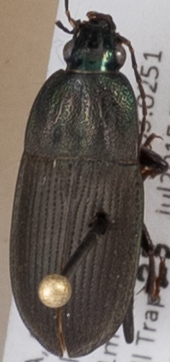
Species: Chlaenius tomentosus
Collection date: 2015-07-23
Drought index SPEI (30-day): -0.2
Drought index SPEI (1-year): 1.45
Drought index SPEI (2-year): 1.498